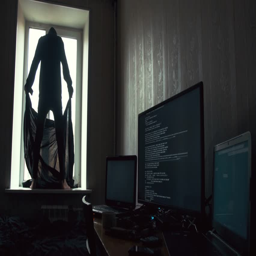
young in dark hood standing on the windowsill and covering windows with black cloth 4k